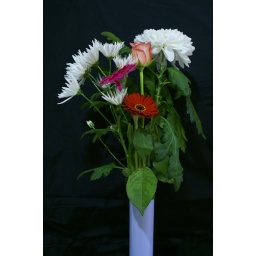
flowers in vase my flower arranging skills